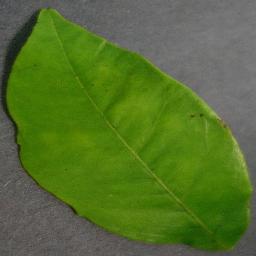
Label: Orange___Haunglongbing_(Citrus_greening)